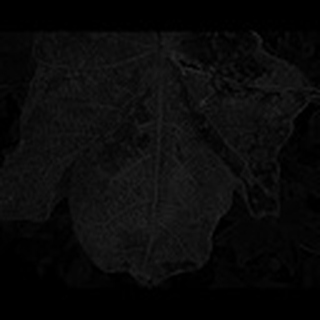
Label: cotton_bacterial_blight